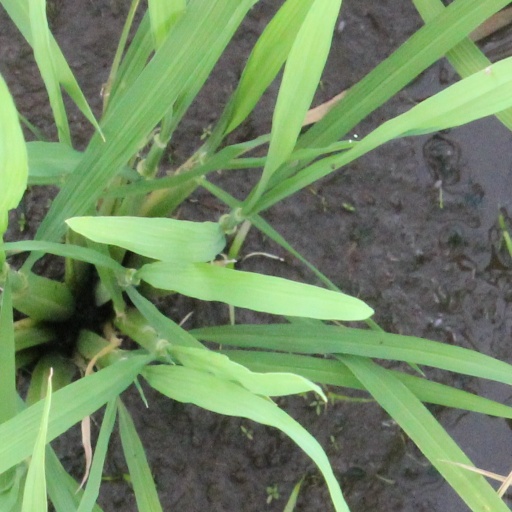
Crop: rice